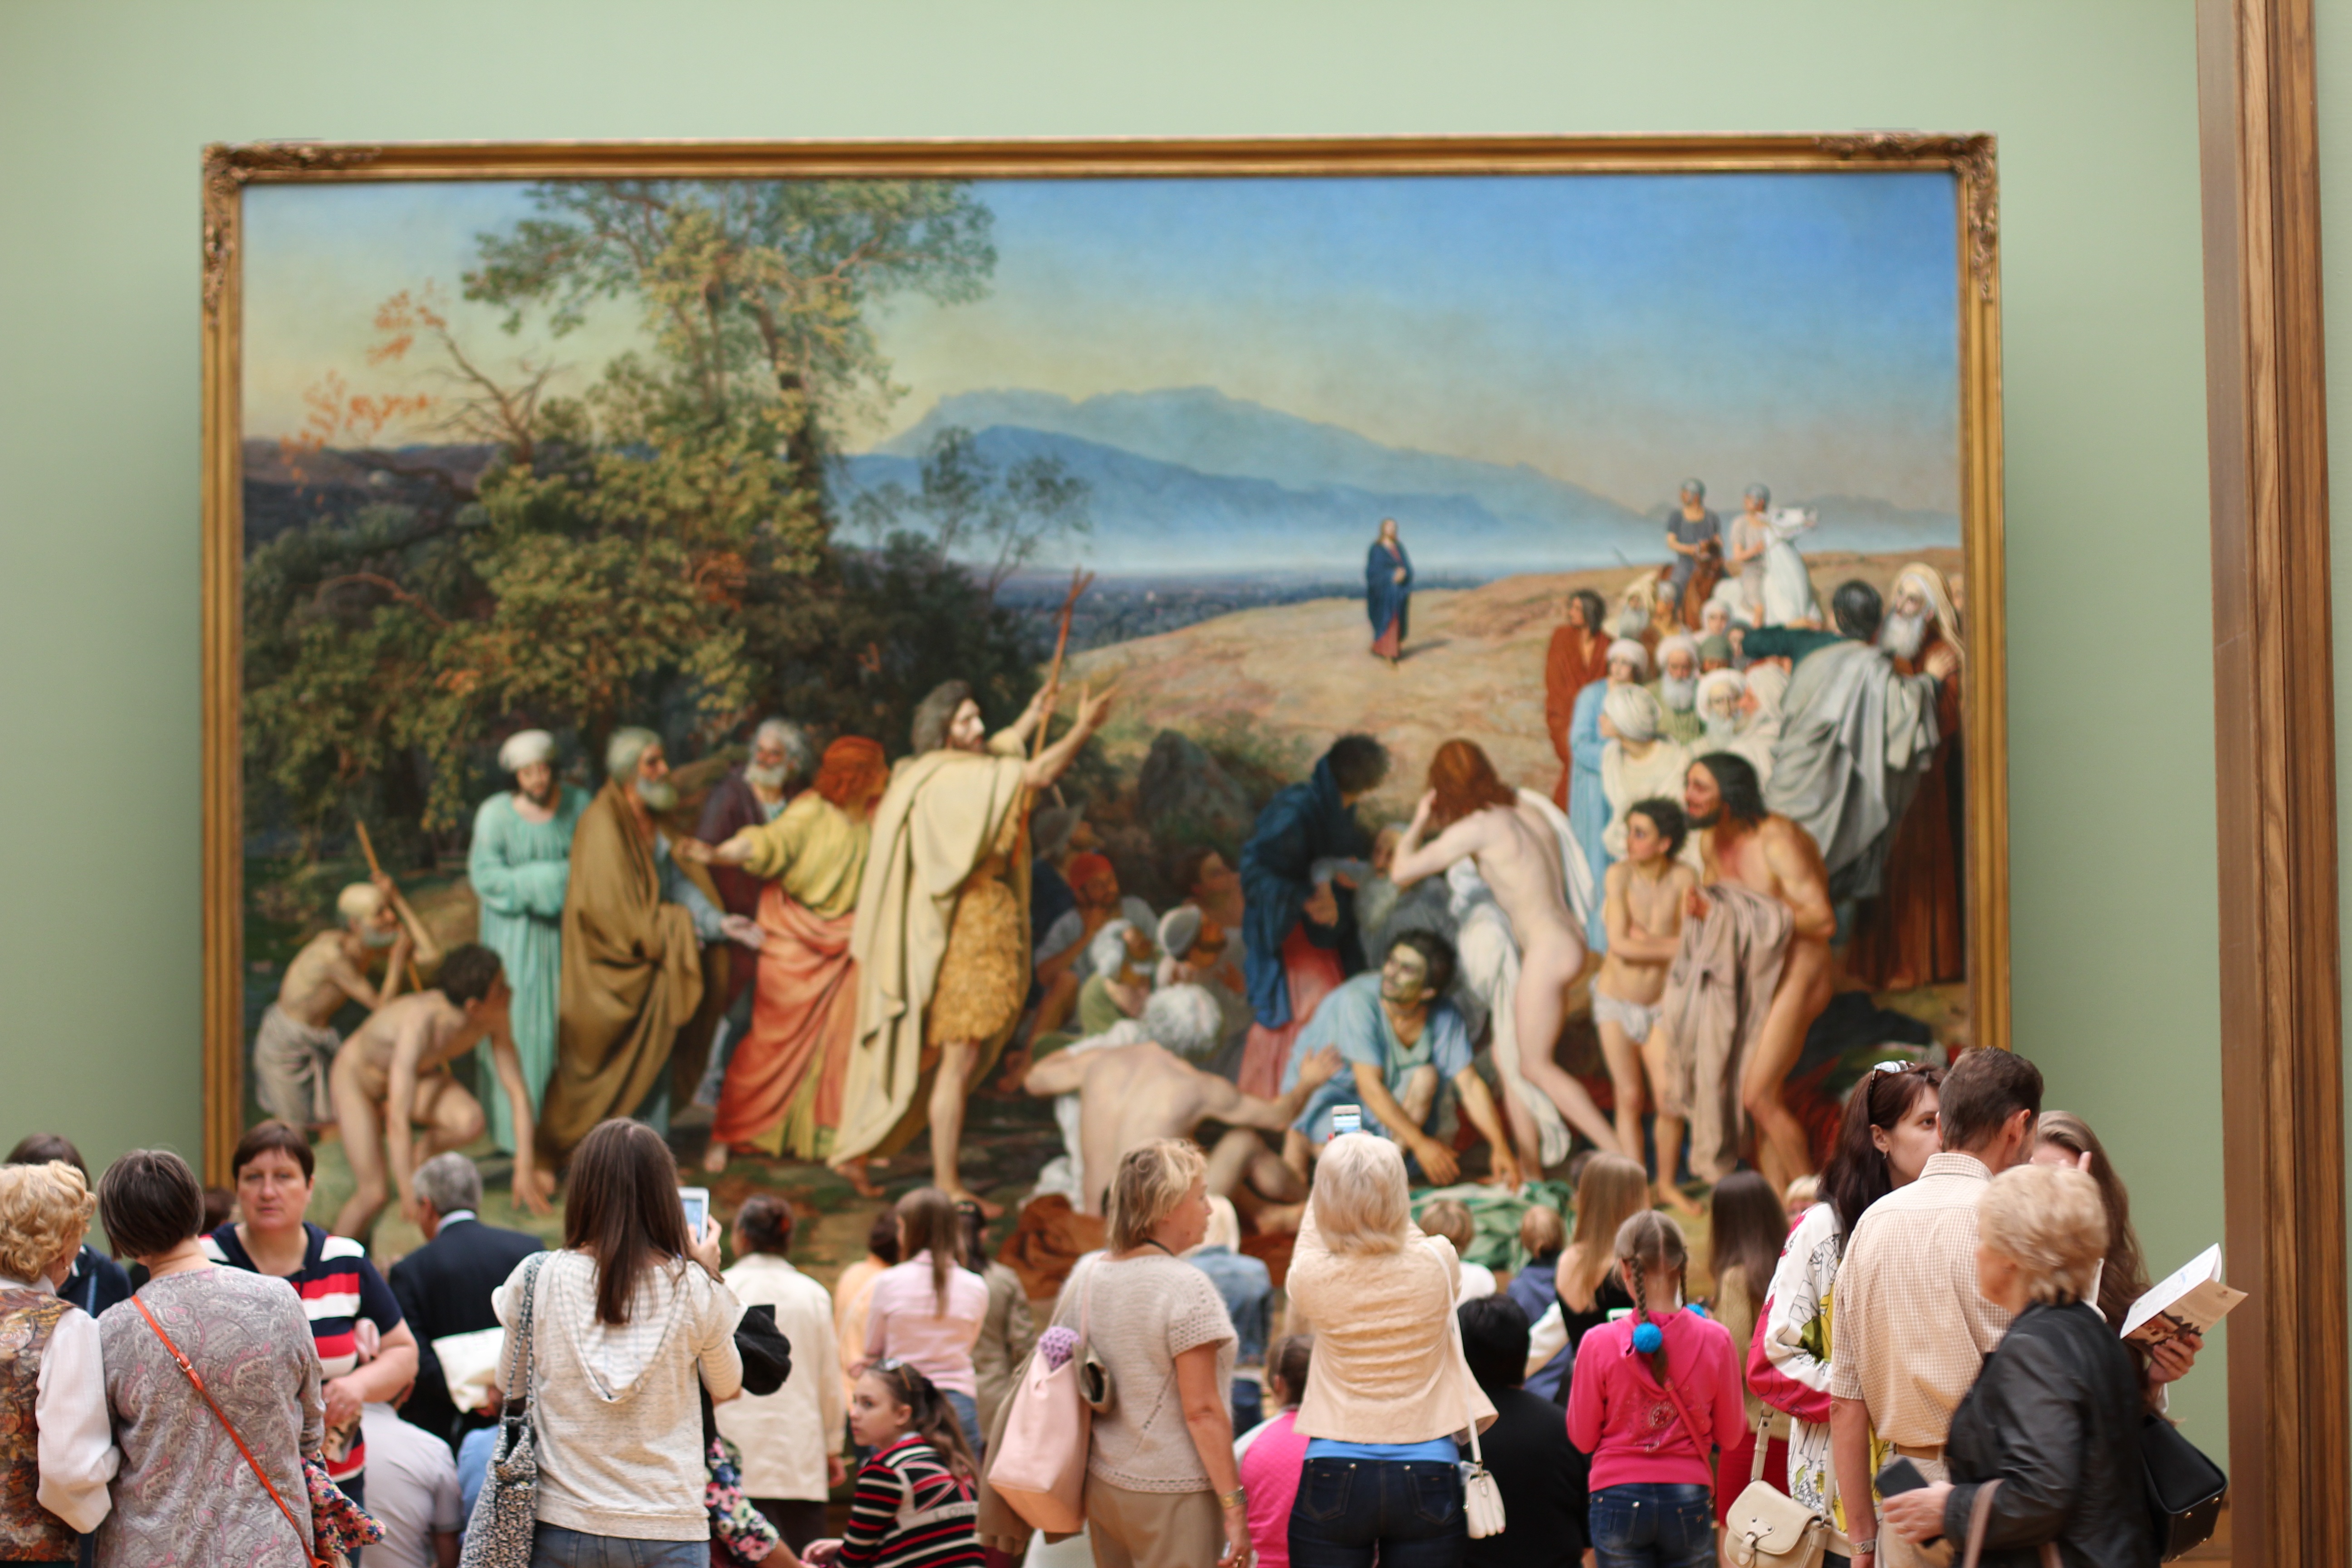
painting, art, mural, gallery, moscow, rush, visitors, tretyakov